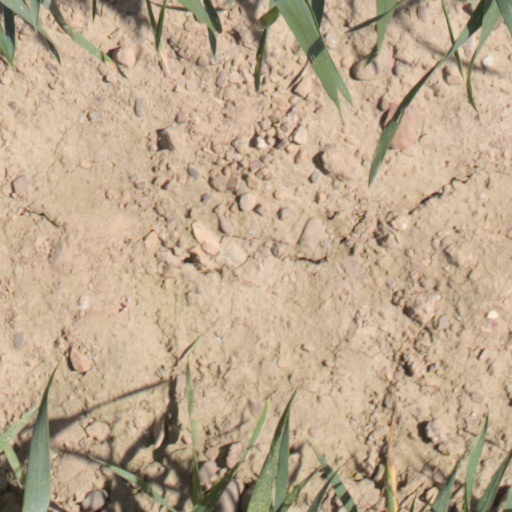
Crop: wheat